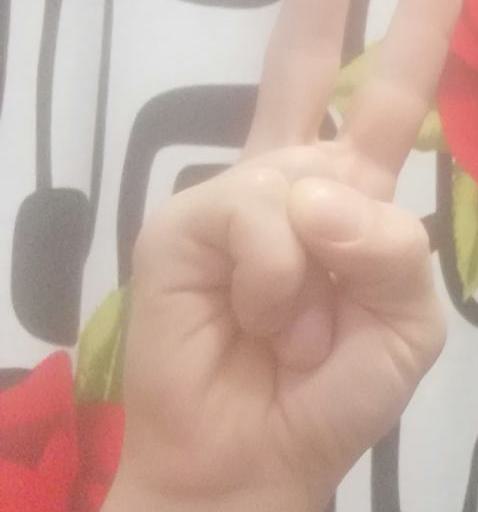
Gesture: peace